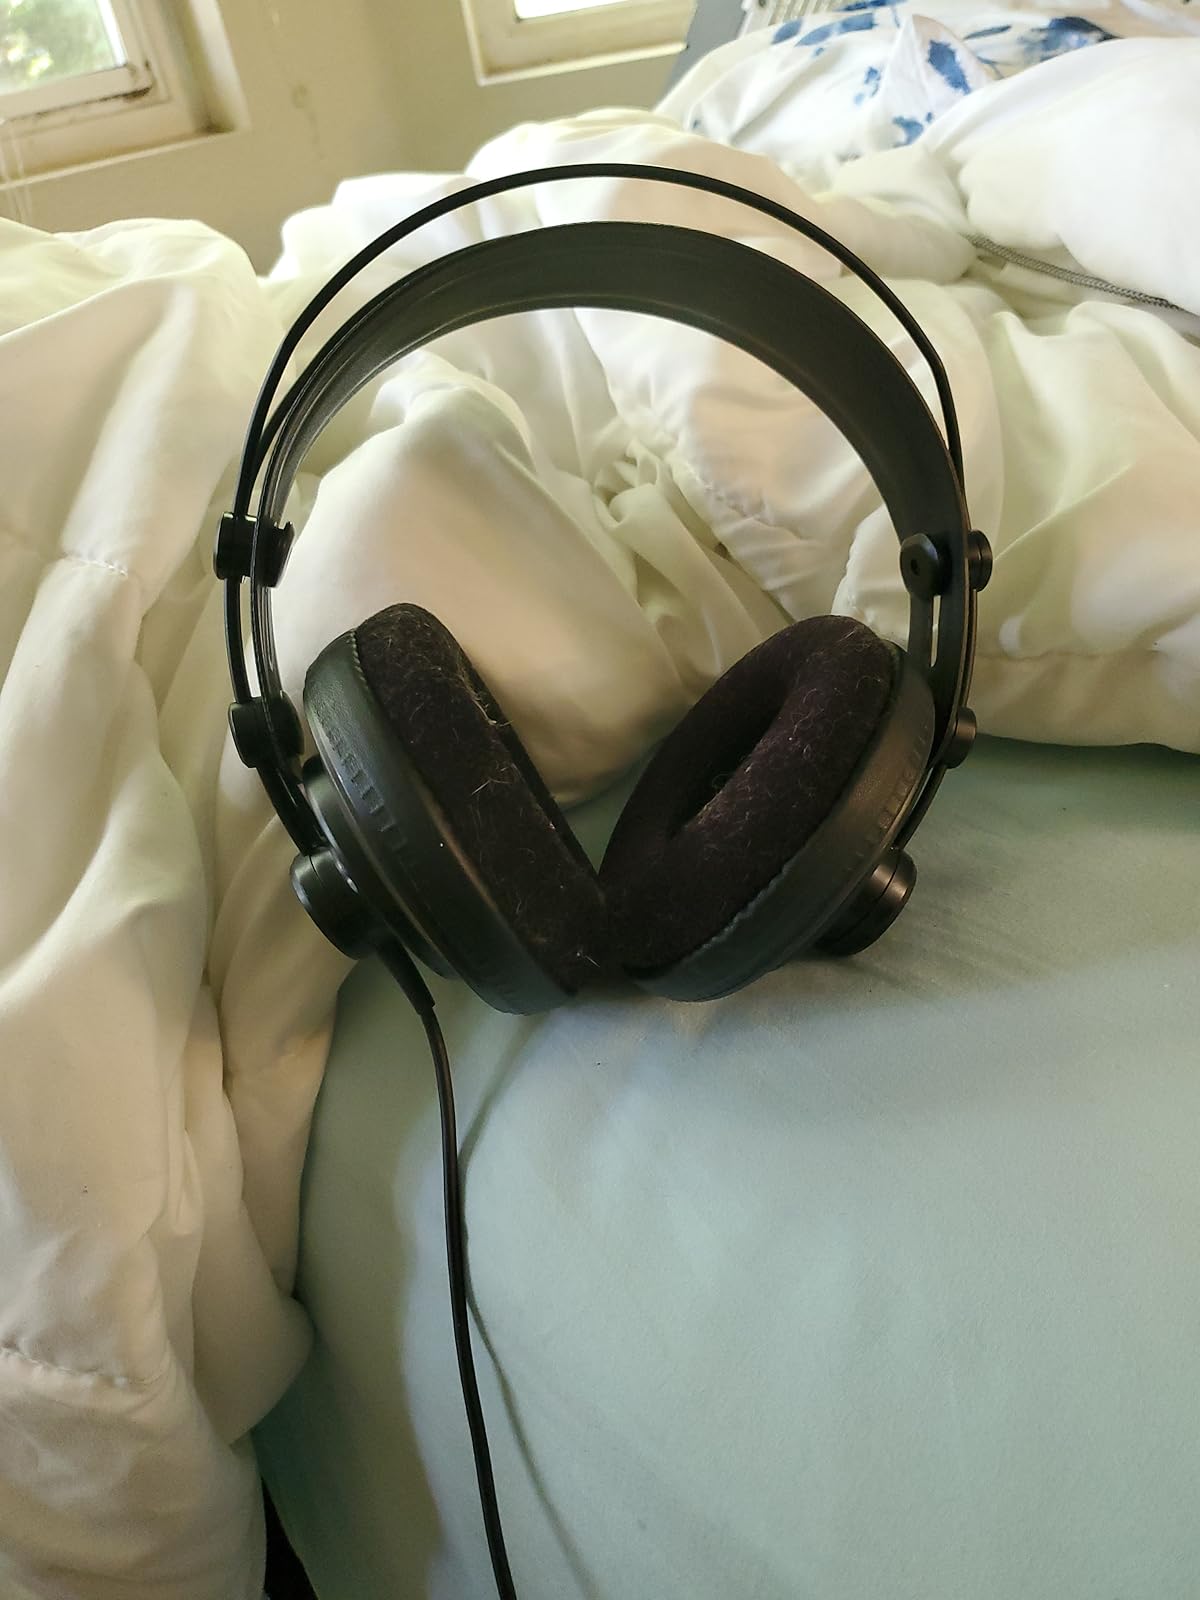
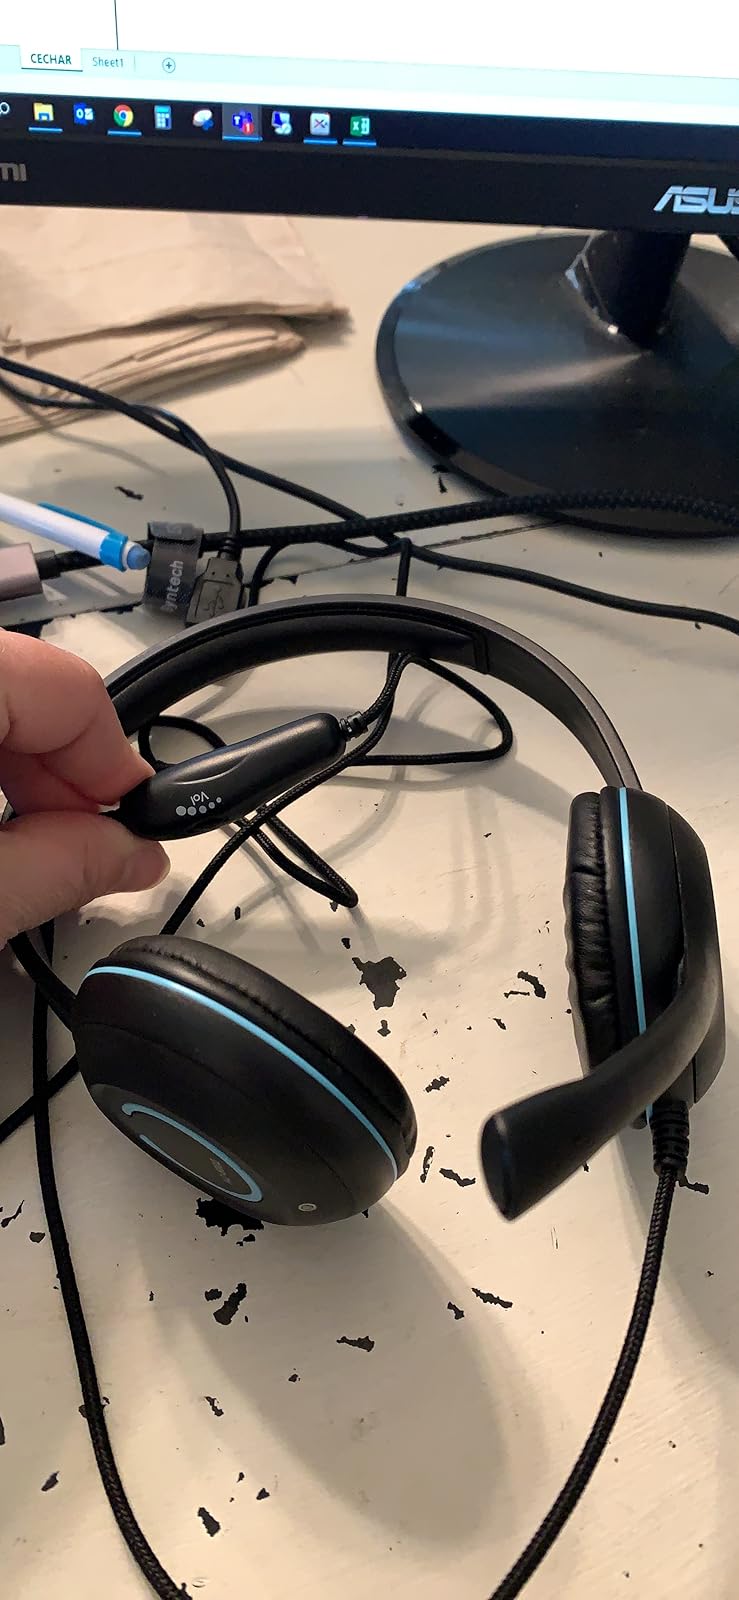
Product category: headphones
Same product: no